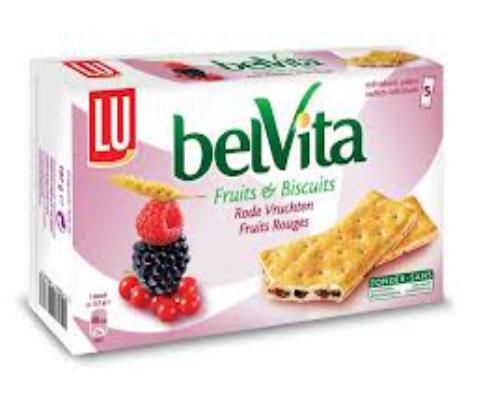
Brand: Belvita
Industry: Food